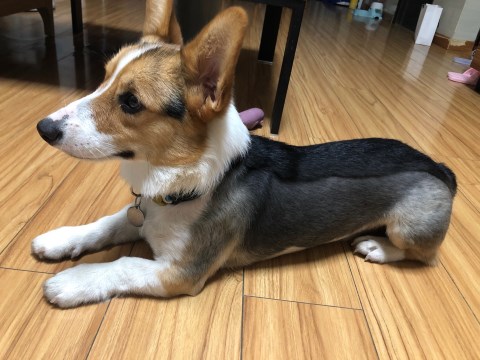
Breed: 2909-n000116-Cardigan